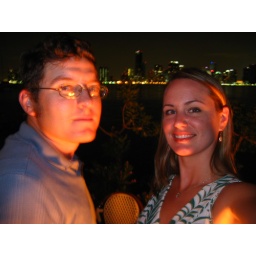
by the water at the rusty pelican, sitting by the fire after dinner